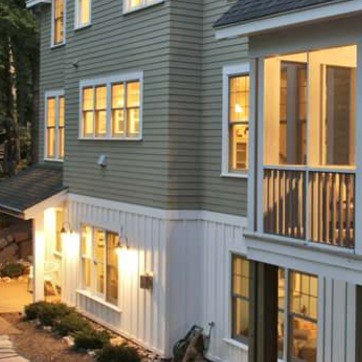
Material: painted